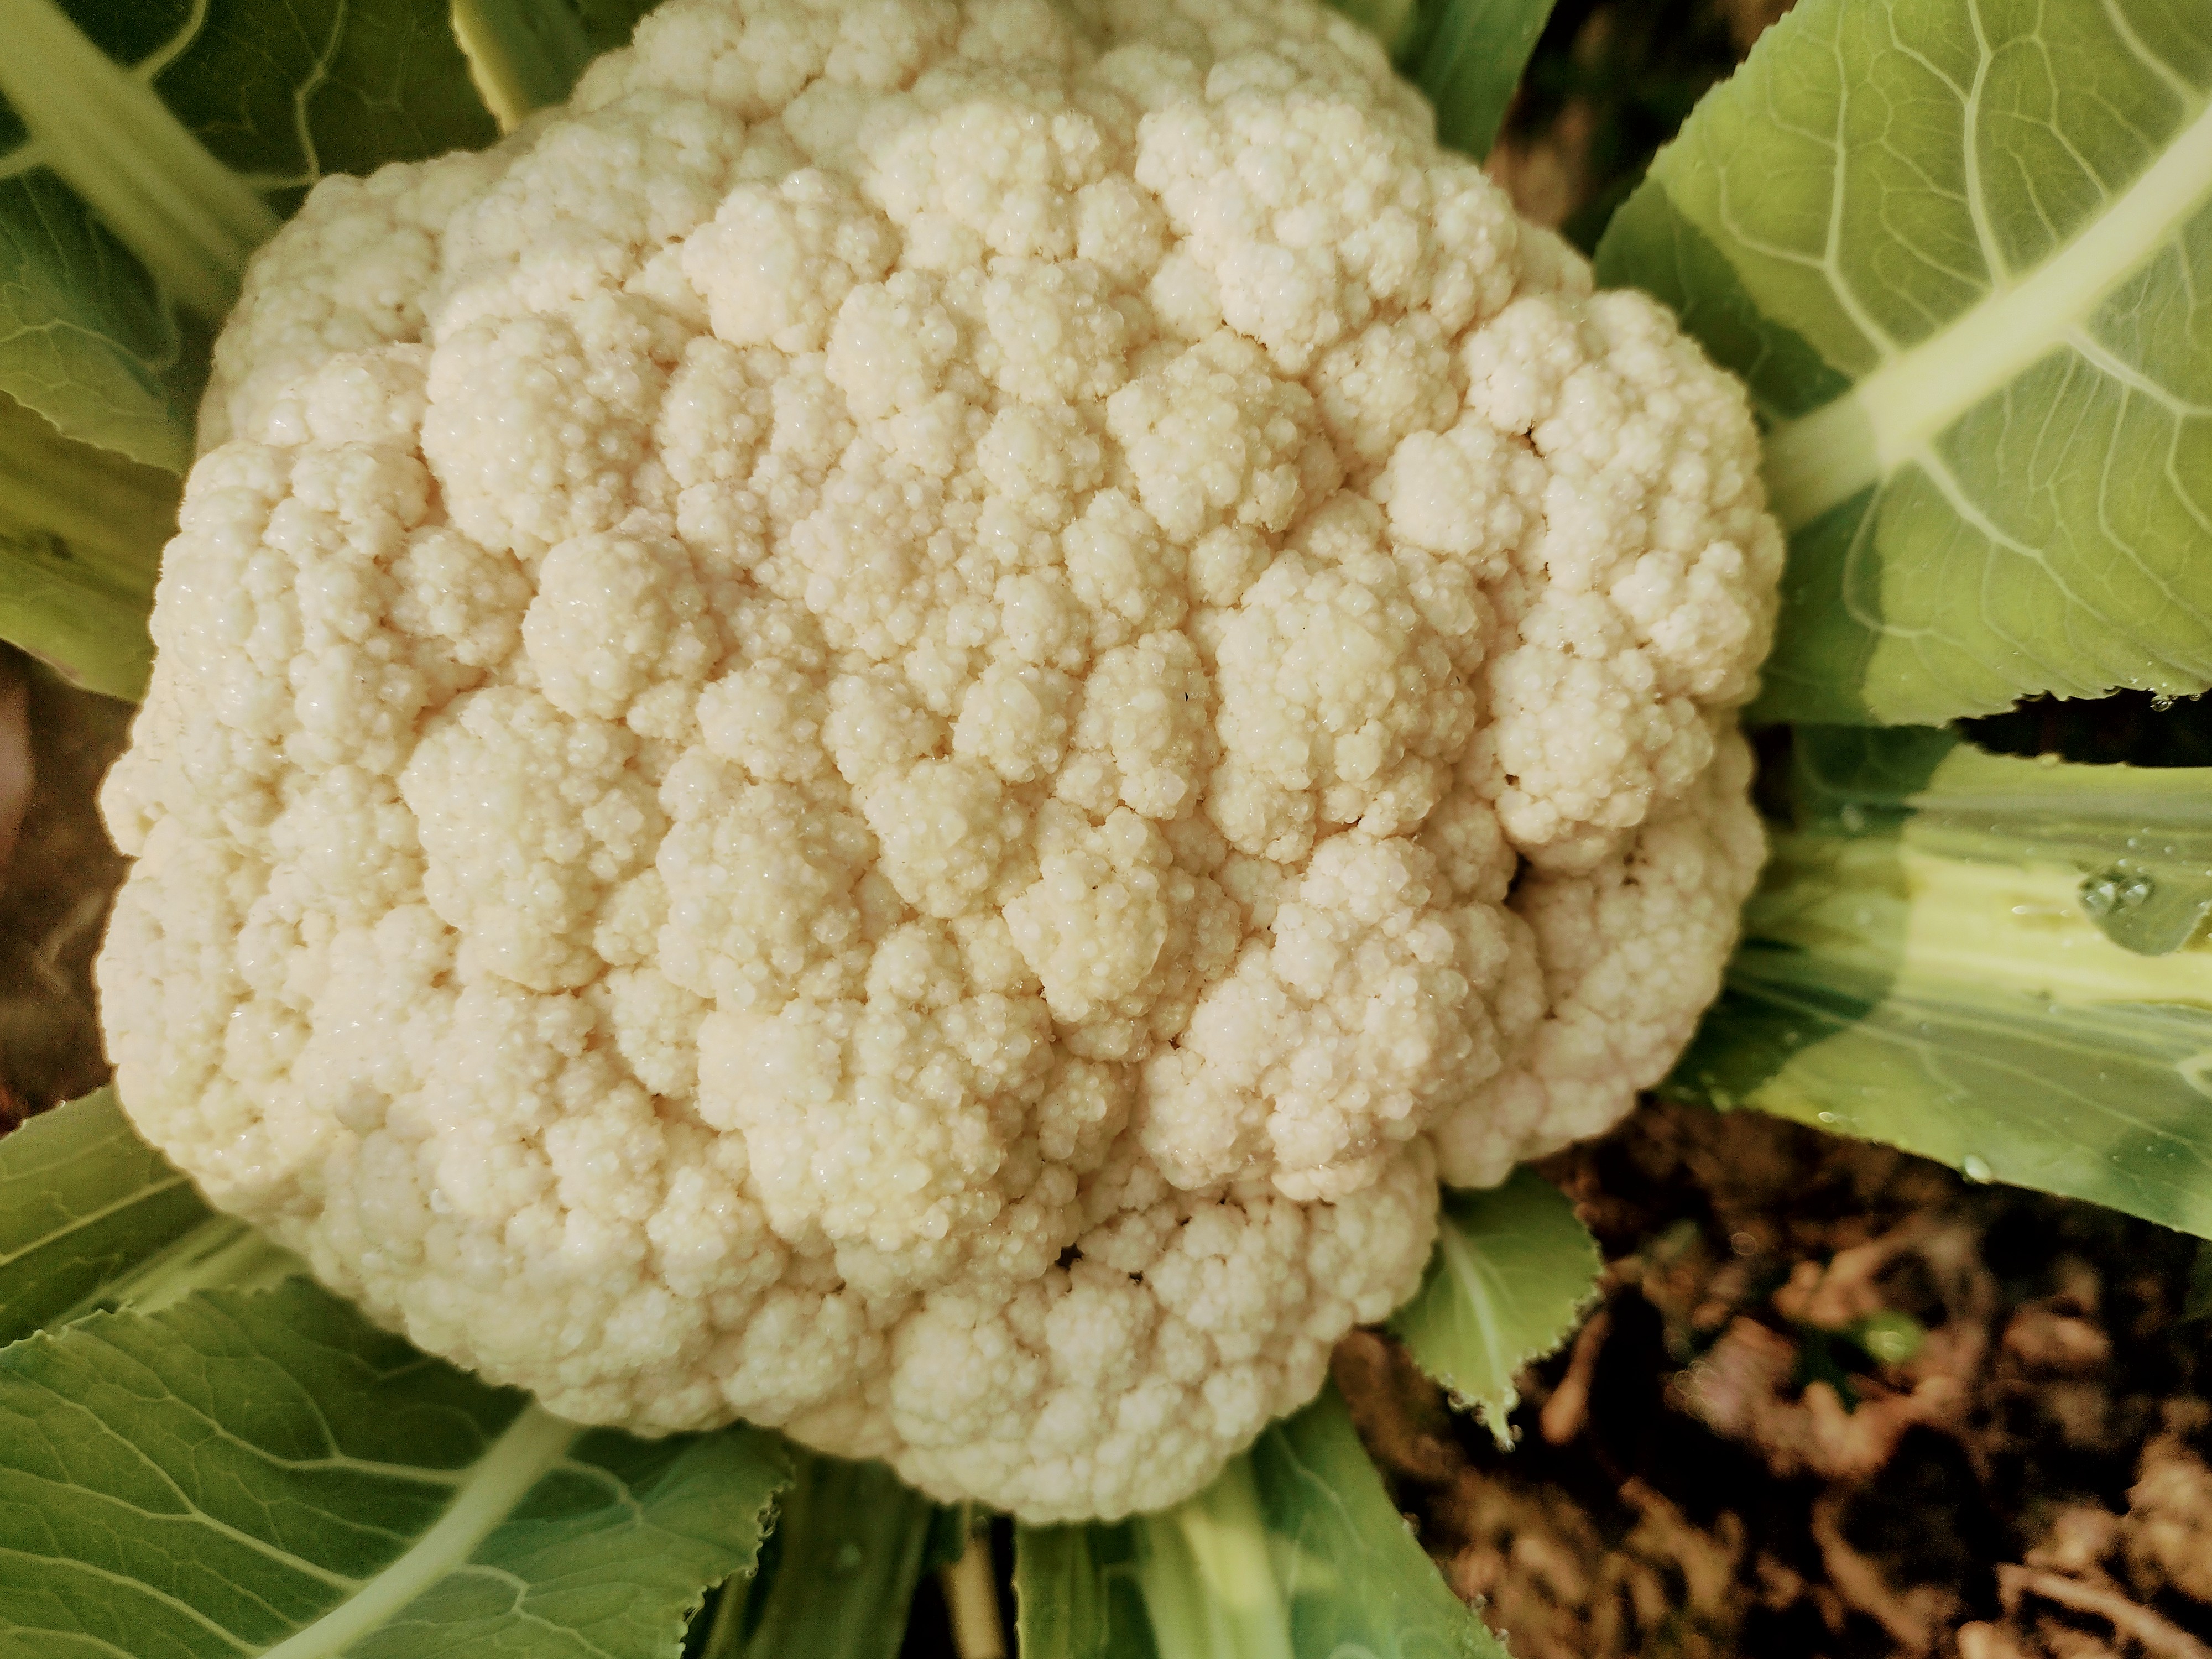
Label: No disease